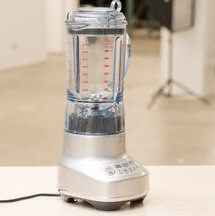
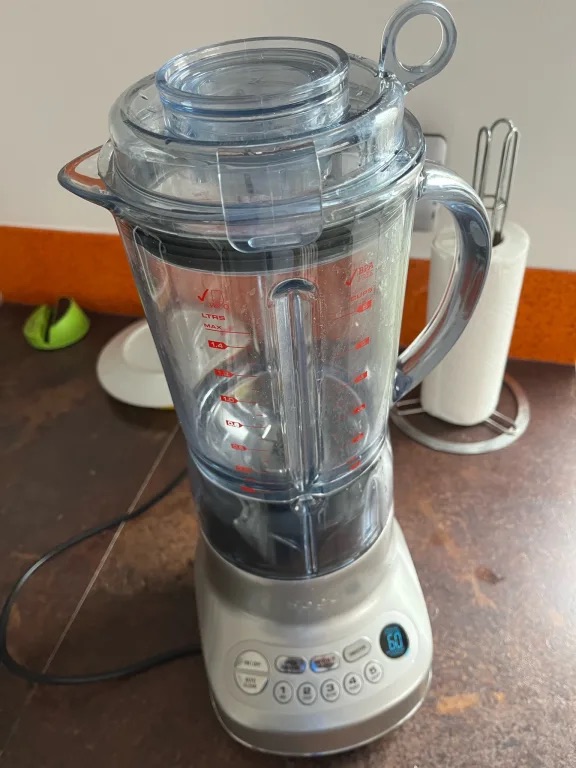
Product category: misc
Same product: yes